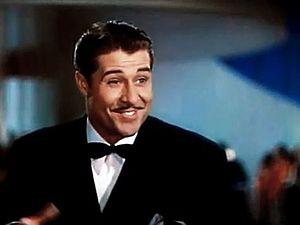
Sous le ciel d'Argentine est un film musical américain de Irving Cummings, sorti en 1940.